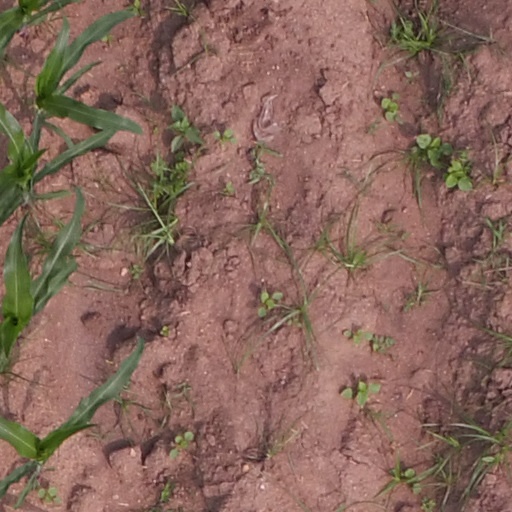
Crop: maize; corn